Shadowboxer (opera)

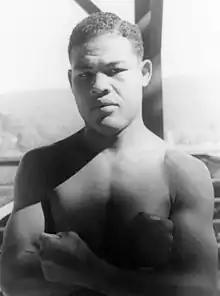

The opera begins with an elderly, sickly Louis in a wheelchair, remembering scenes of his life. The first act shows him becoming a successful professional boxer and ends with his triumphal defeat of the German Max Schmeling in 1938. With this victory Louis became an American hero. The second act follows his decline, eventual defeat in the ring, and his problems with the American Internal Revenue Service.